Gulai

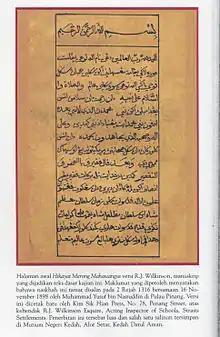
An illustrated manuscript of Hikayat Merong Mahawangsa, a Malay literary work in which "gulai lechek" is mentioned as a dish favoured by the king

One notable centre of this culinary adaptation was the Malay Peninsula and eastern Sumatra. Located on both sides of the Straits of Malacca, a key maritime corridor in the spice trade and cross-cultural exchange, these regions were historically linked through commerce, migration and shared linguistic and cultural ties. This longstanding interconnectedness fostered their emergence as important hubs for the transmission, adaptation and localisation of curry-based culinary traditions.